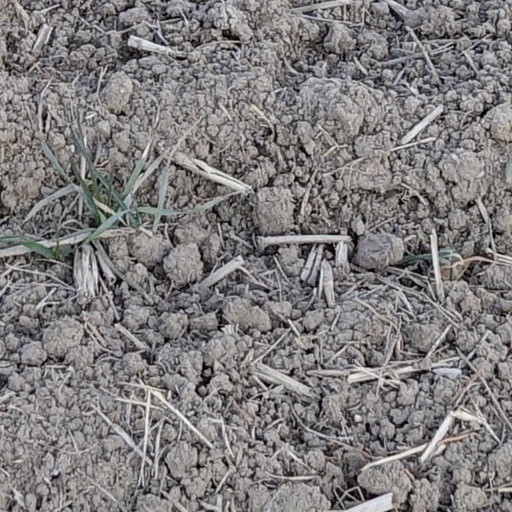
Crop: wheat